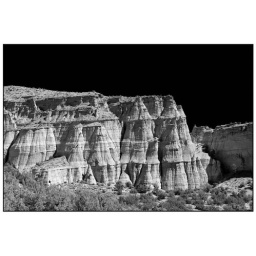
Kasha Ketuwe cliff face in black and white